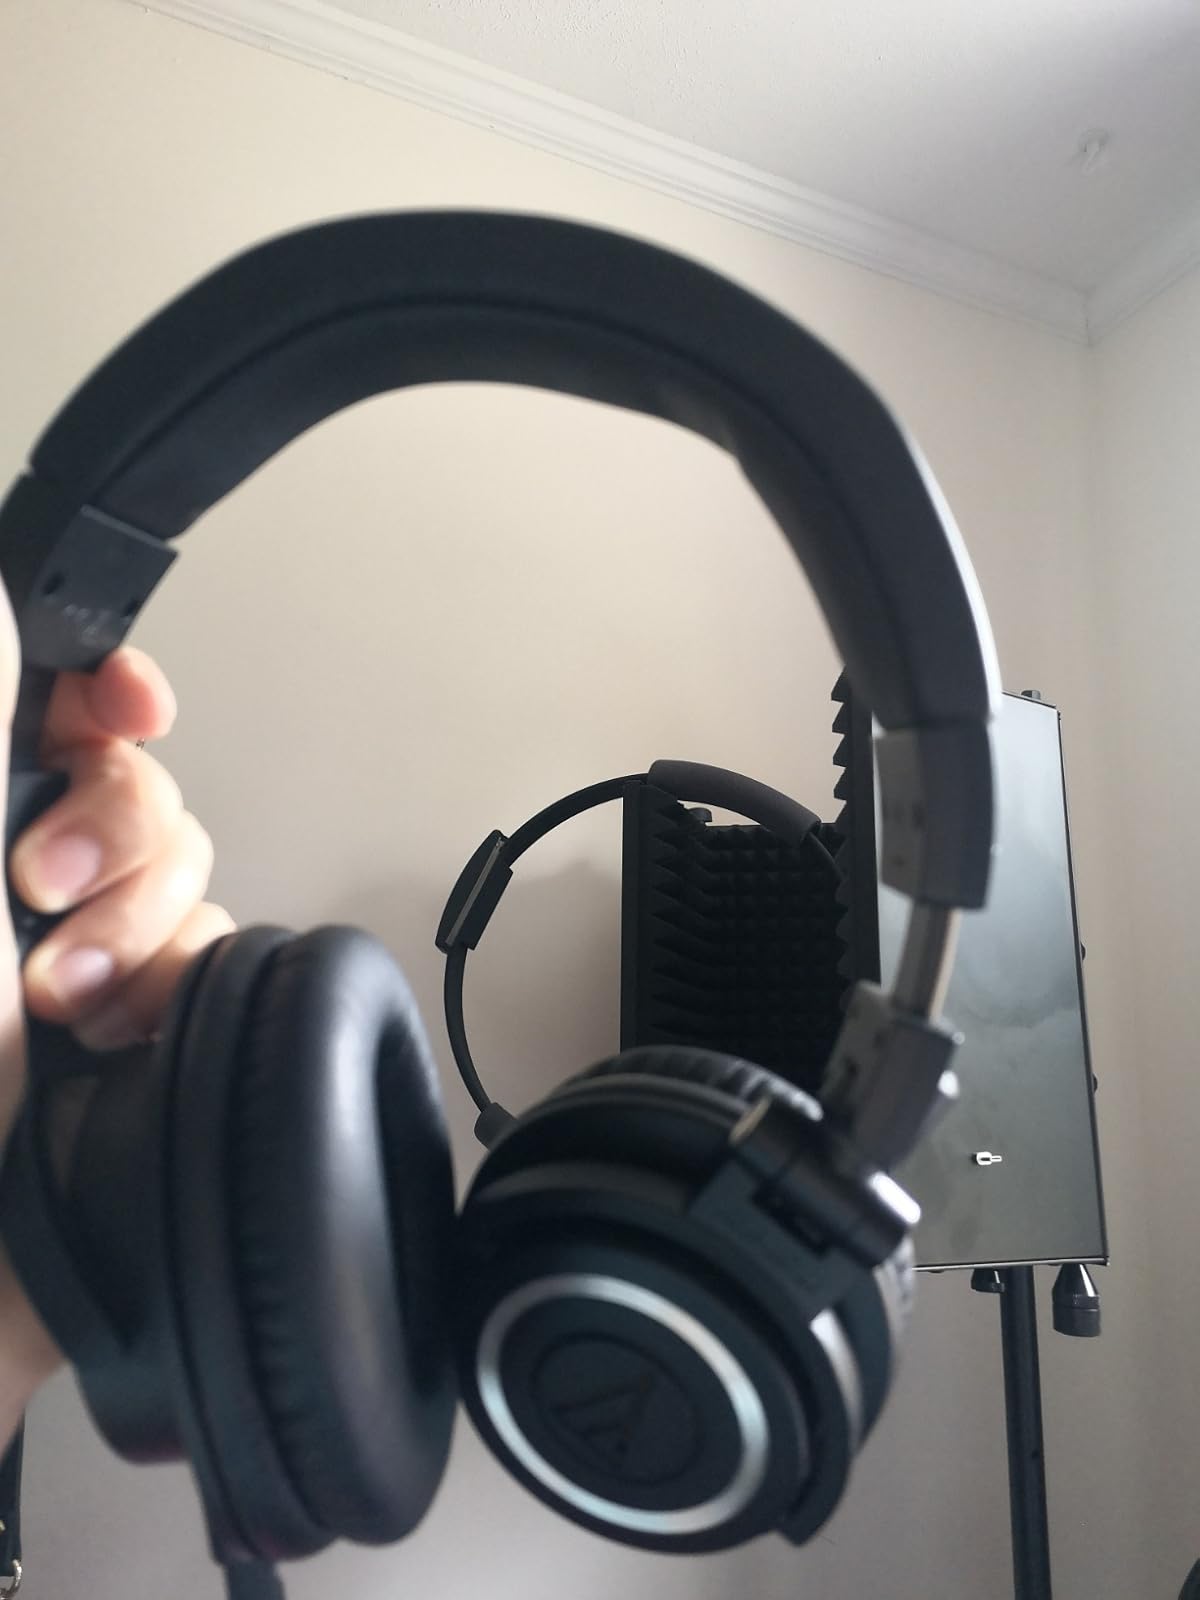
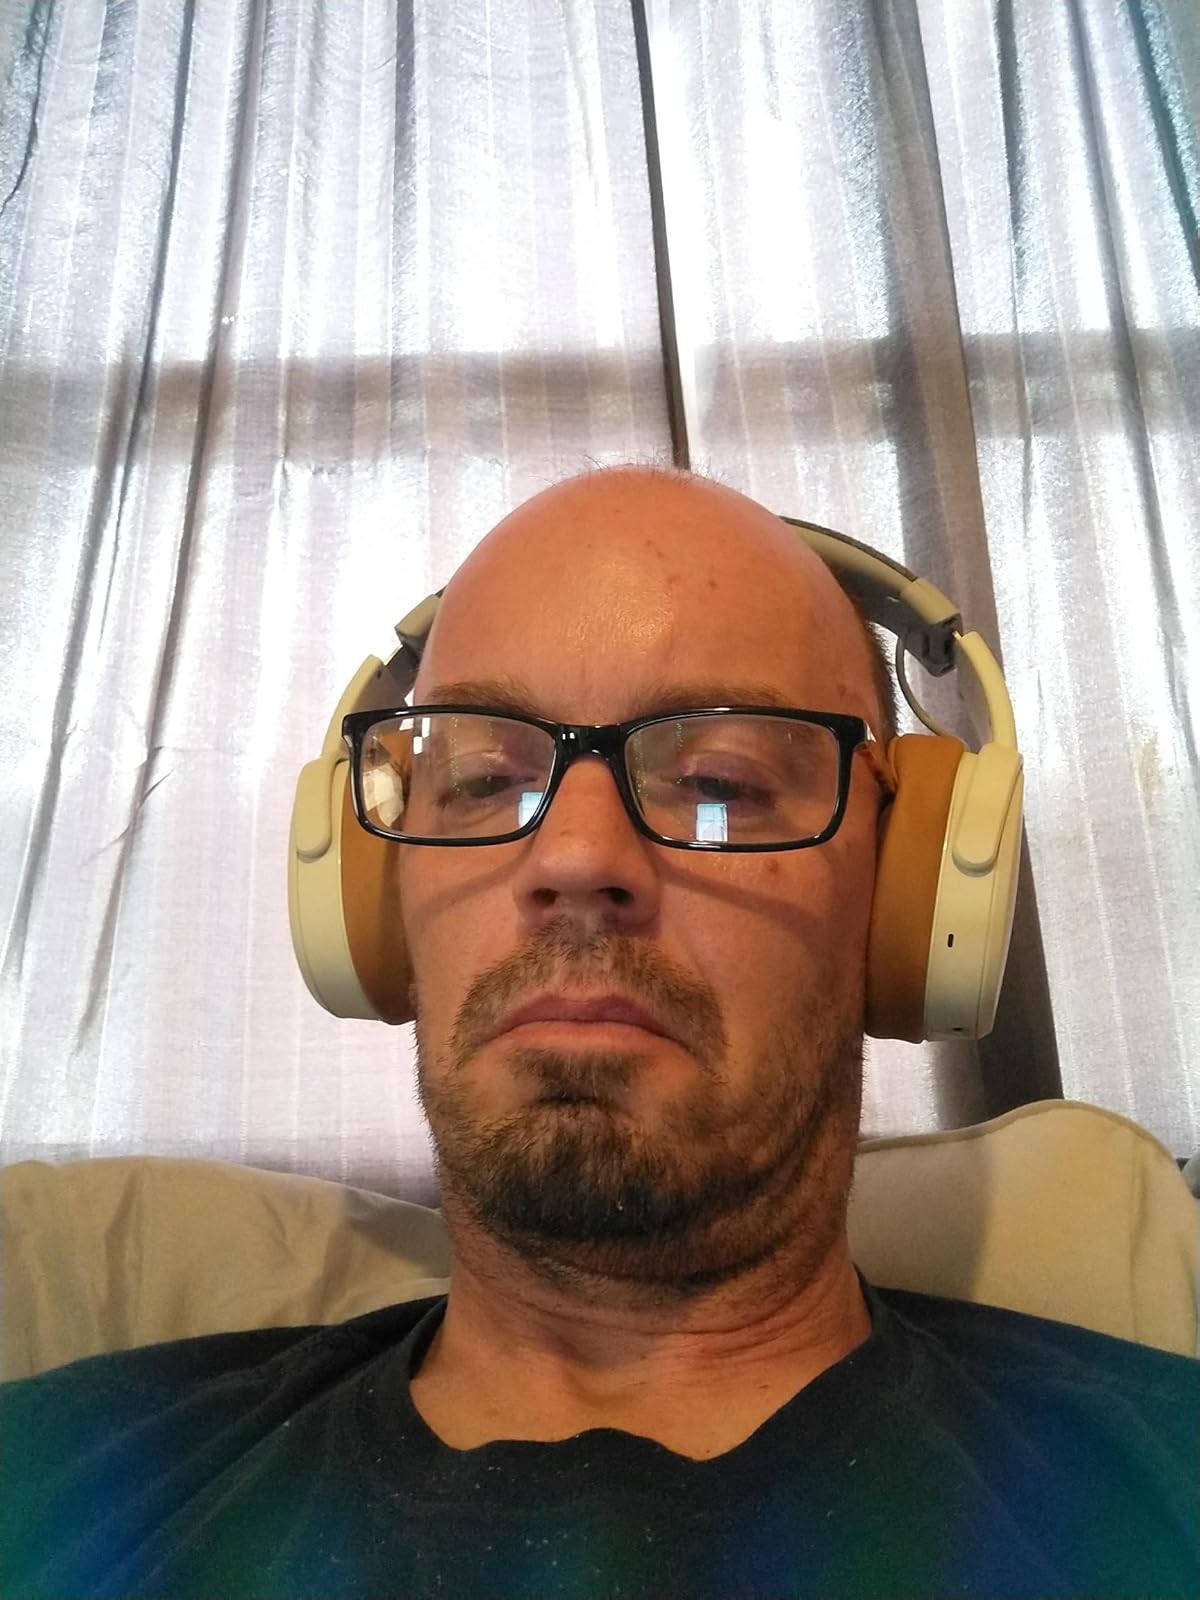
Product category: headphones
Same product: no